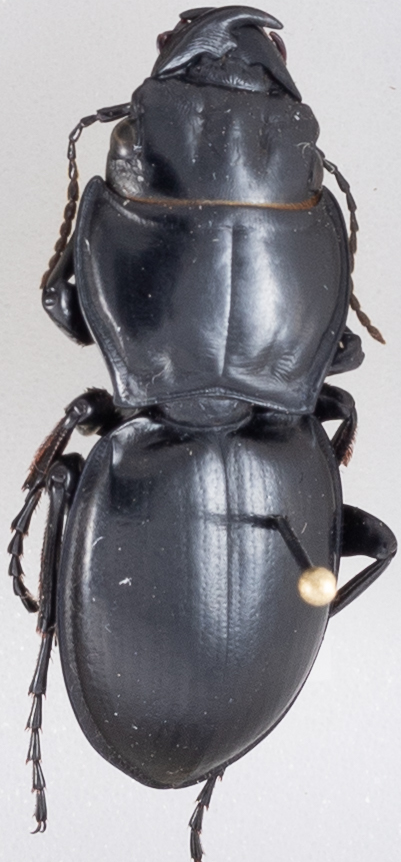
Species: Pasimachus californicus
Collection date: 2022-07-04
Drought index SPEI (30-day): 1.01
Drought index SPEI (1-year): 0.47
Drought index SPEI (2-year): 0.03